Thomas Macarte

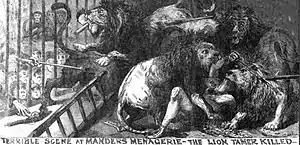
'Terrible Scene in Manders' Menagerie - A Lion Tamer Killed' - "The Illustrated Police News" (1872)

On the evening of 3 January 1872 Macarte was due to perform before a crowd of about 500 people for Manders’ Menagerie in the marketplace at Bolton in Lancashire. After giving his usual talk about the big cats to the audience Macarte stepped into the cage, where he was attacked by the lions, which he attempted to fight off with his sword and a pistol loaded with blanks but they overcame him. A reporter for the "Manchester Evening News" described the attack: